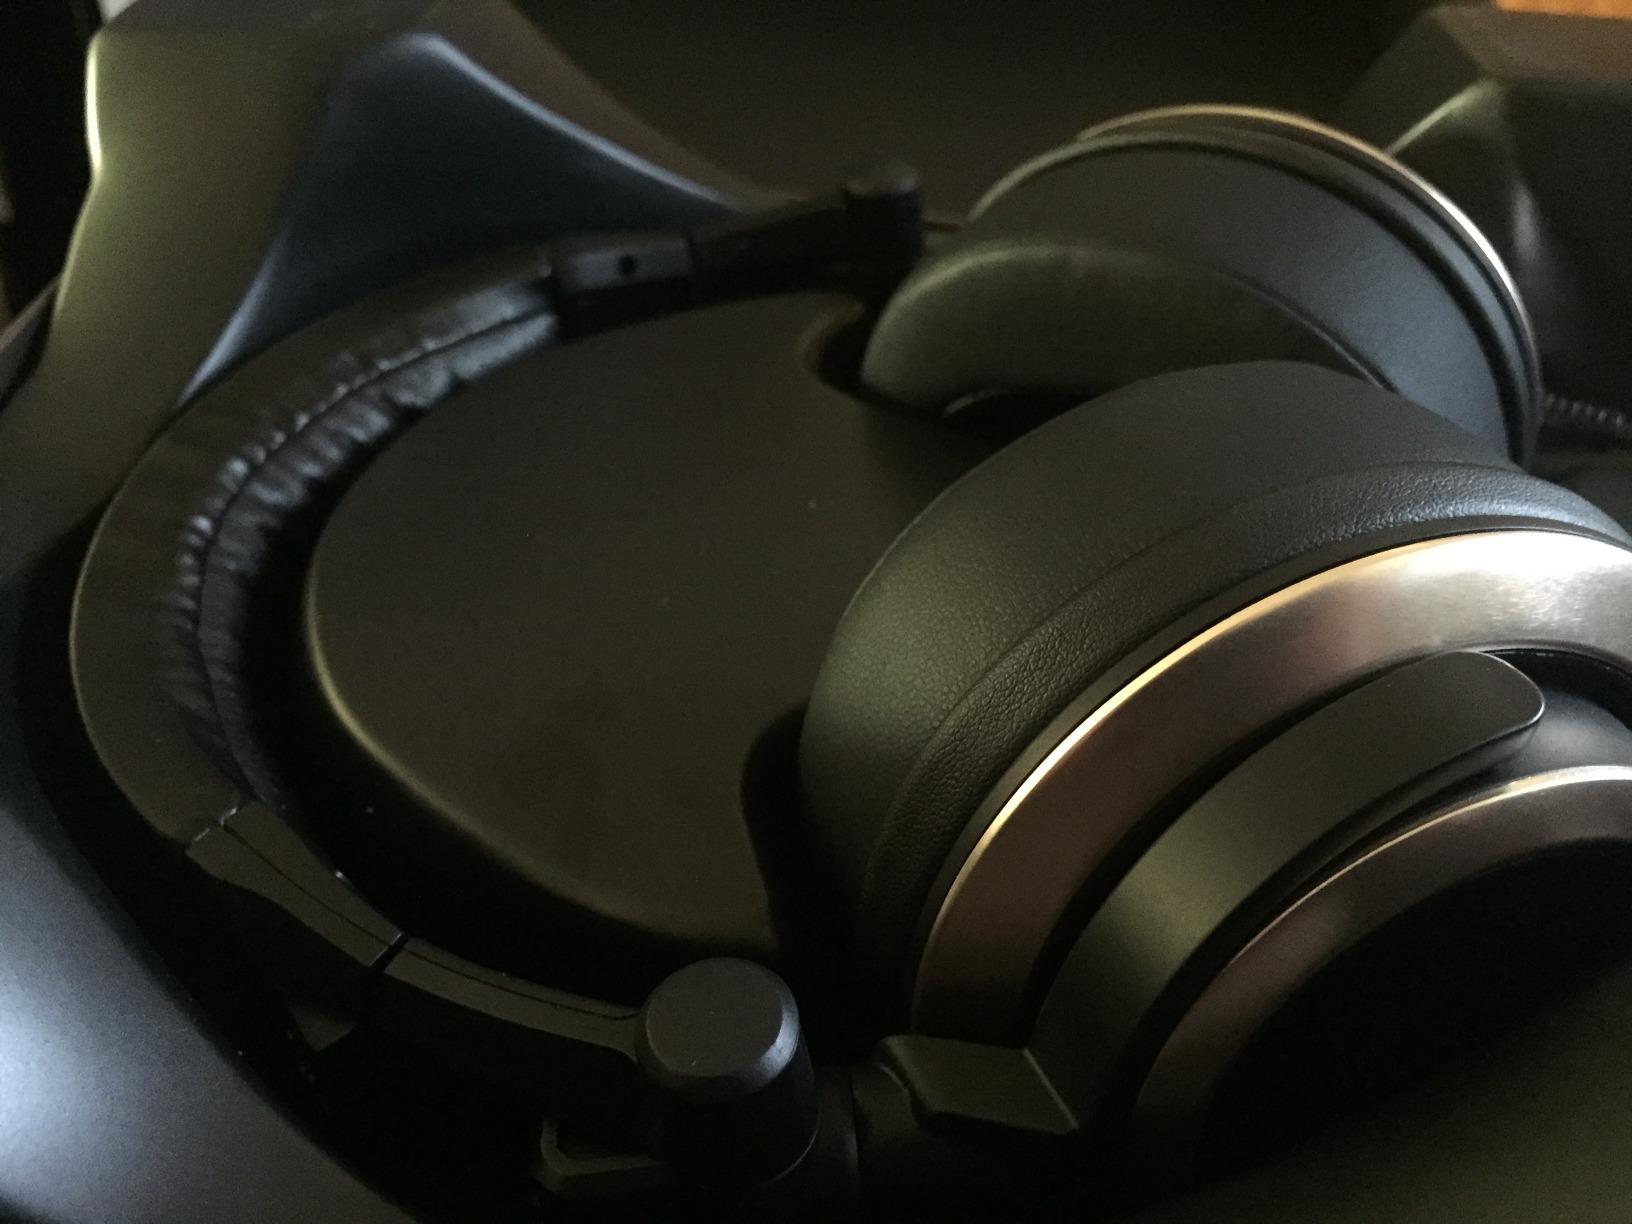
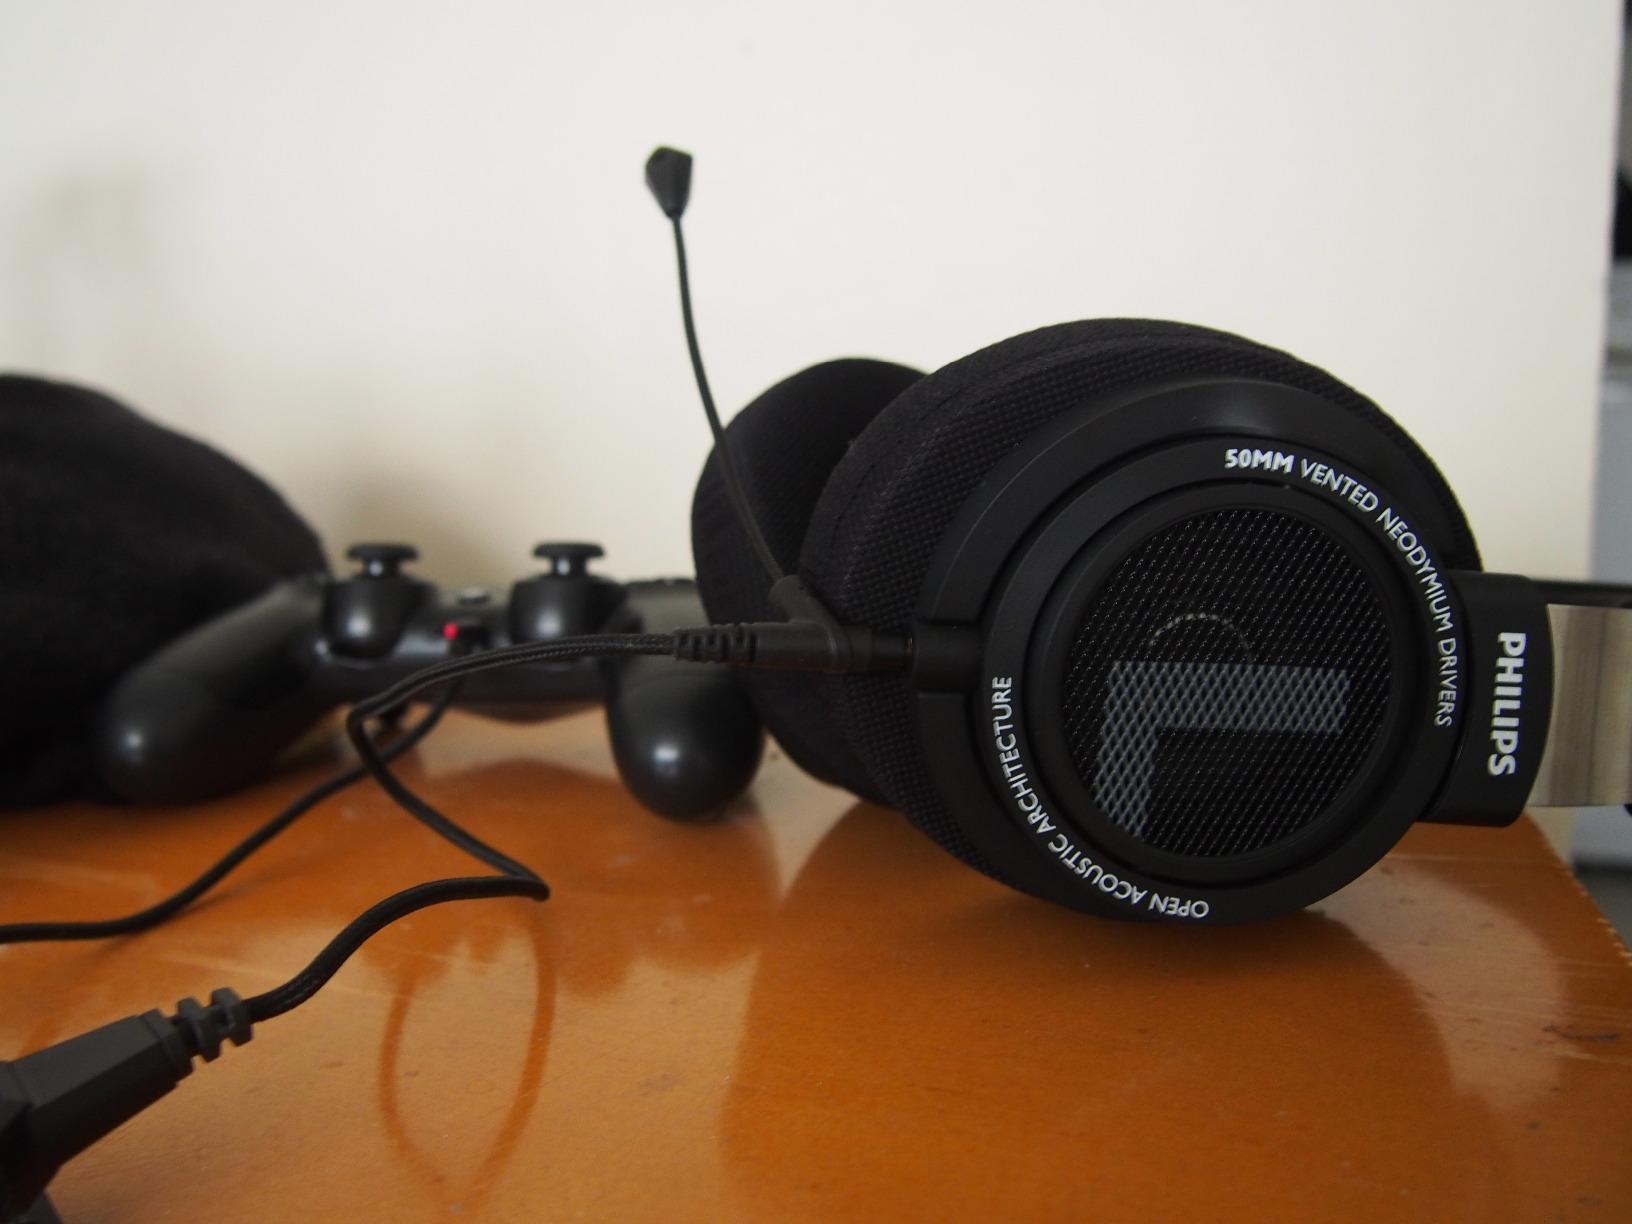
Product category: headphones
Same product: no